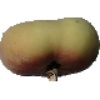
Label: peach_flat